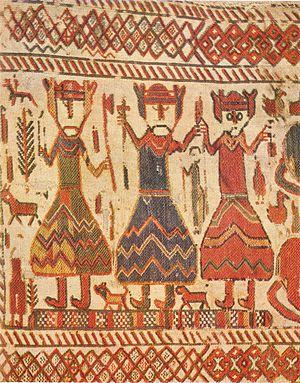
Si la religion désigne un ensemble de rites et croyances, adoptés par une société, si elle imprègne les actes les plus quotidiens et détermine les rapports hiérarchiques, elle est elle-même prédéterminée par la société. Les sociétés indo-européennes antiques ont, chacune, défini une triade de divinités majeures qui reflètent, au niveau du sacré, les fonctions tripartites indo-européennes autour desquelles s'organisent ces sociétés.